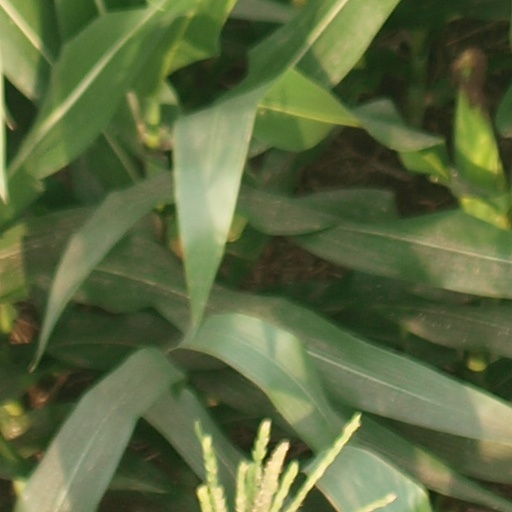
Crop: maize; corn